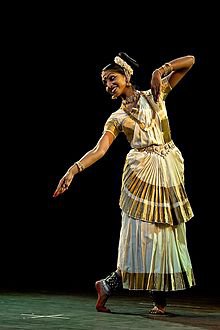
Dance form: mohiniyattam